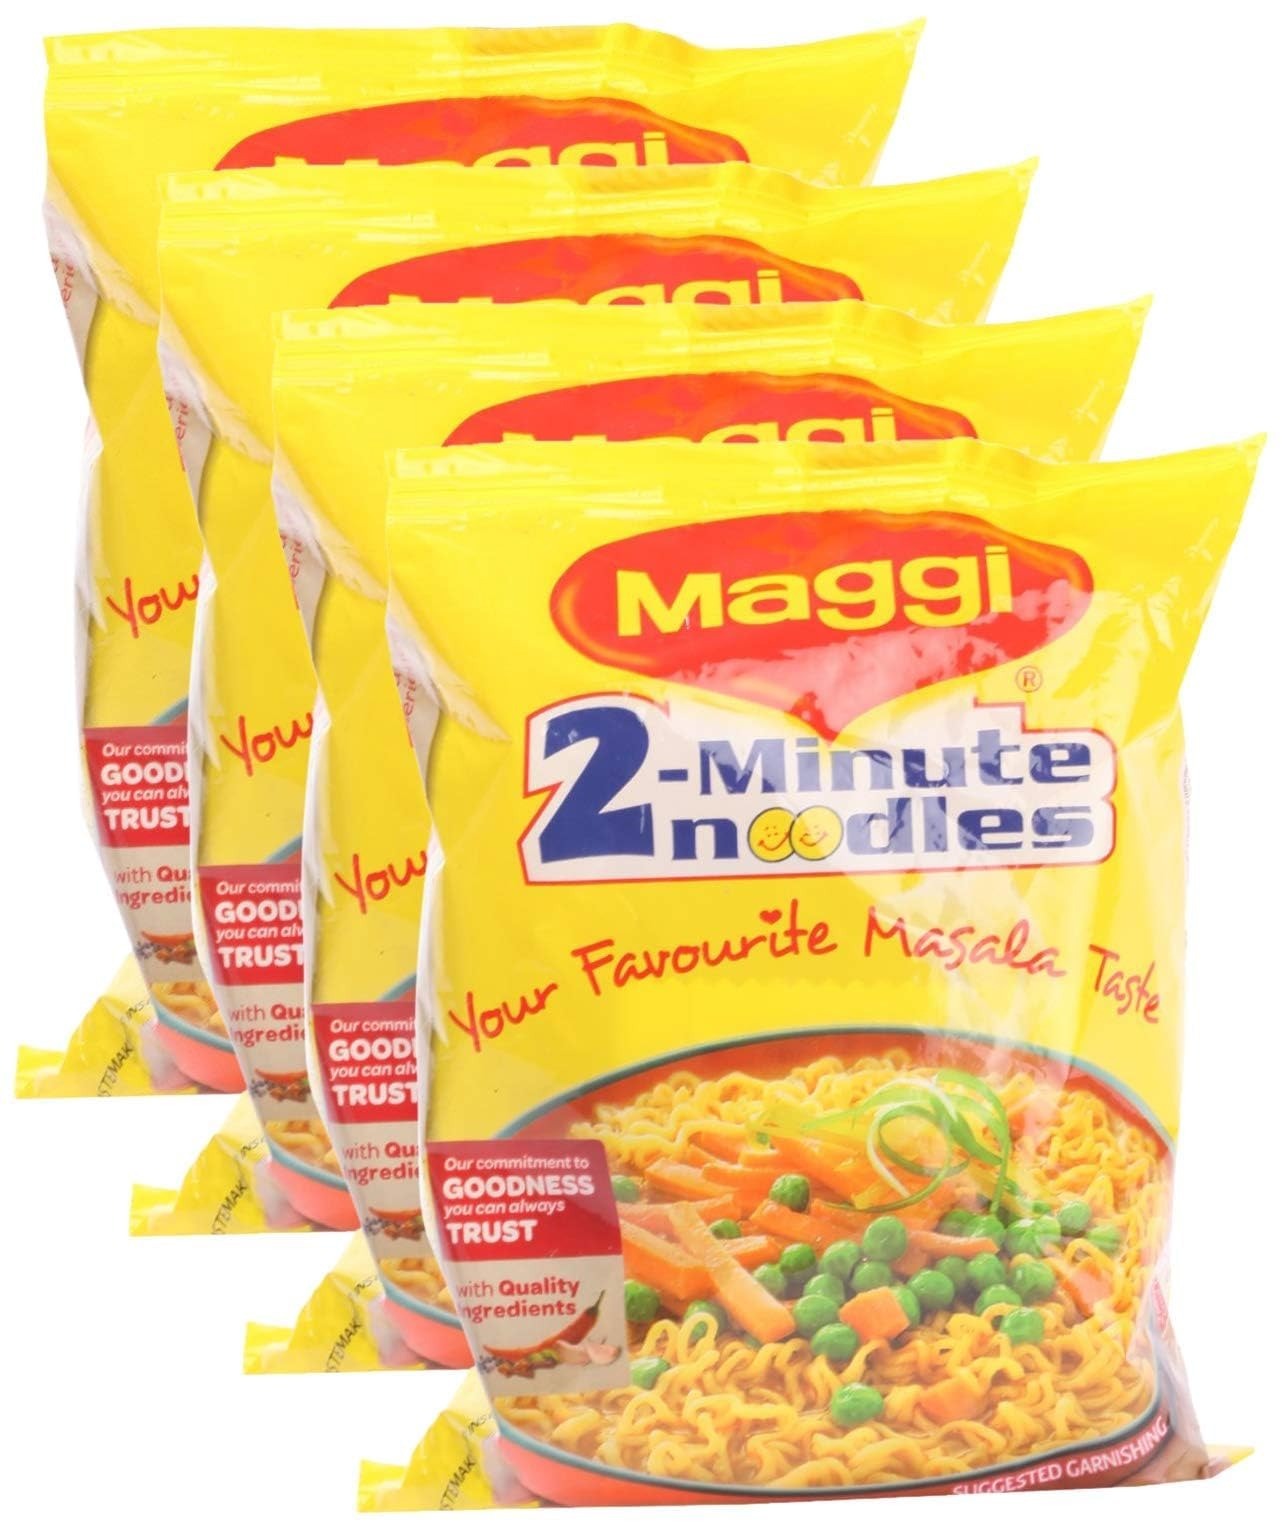
Item Name: Maggi Noodles - Masala, 70g (Pack of 4) Promo Pack
Bullet Point 1: Pack of 4 - individually wrapped 4 Maggi Noodles. Super savDelicious and quick meal option: Maggi Noodles offer a tasty and convenient meal solution for busy individuals and families.er combo pack by More
Bullet Point 2: Easy to prepare: With simple cooking instructions, Maggi Noodles can be ready to eat in just a few minutes, making them perfect for on-the-go meals or a quick snack.
Bullet Point 3: Multi-pack options: Amazon offers Maggi Noodles in various pack sizes, allowing customers to choose the quantity that best suits their needs.
Value: 98.4
Unit: Ounce

Price: 12.49